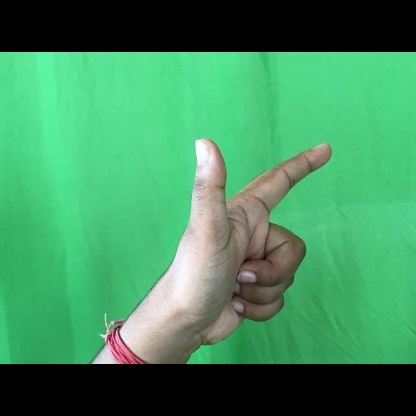
Mudra: Chandrakala